Ottoman Albania

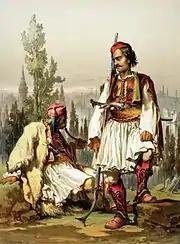
Albanian (Arnaut) mercenaries in the Ottoman Army in the year 1857.

The weakening of Ottoman central authority and the timar system brought anarchy to the Albanian-populated lands. In the 18th century, two Albanian centers of power emerged: Shkodër, under the Bushati family; and Ioannina, under Ali Pasha of Tepelenë. When it suited their goals, both places cooperated with the Sublime Porte, and when it was expedient to defy the central government, each acted independently.